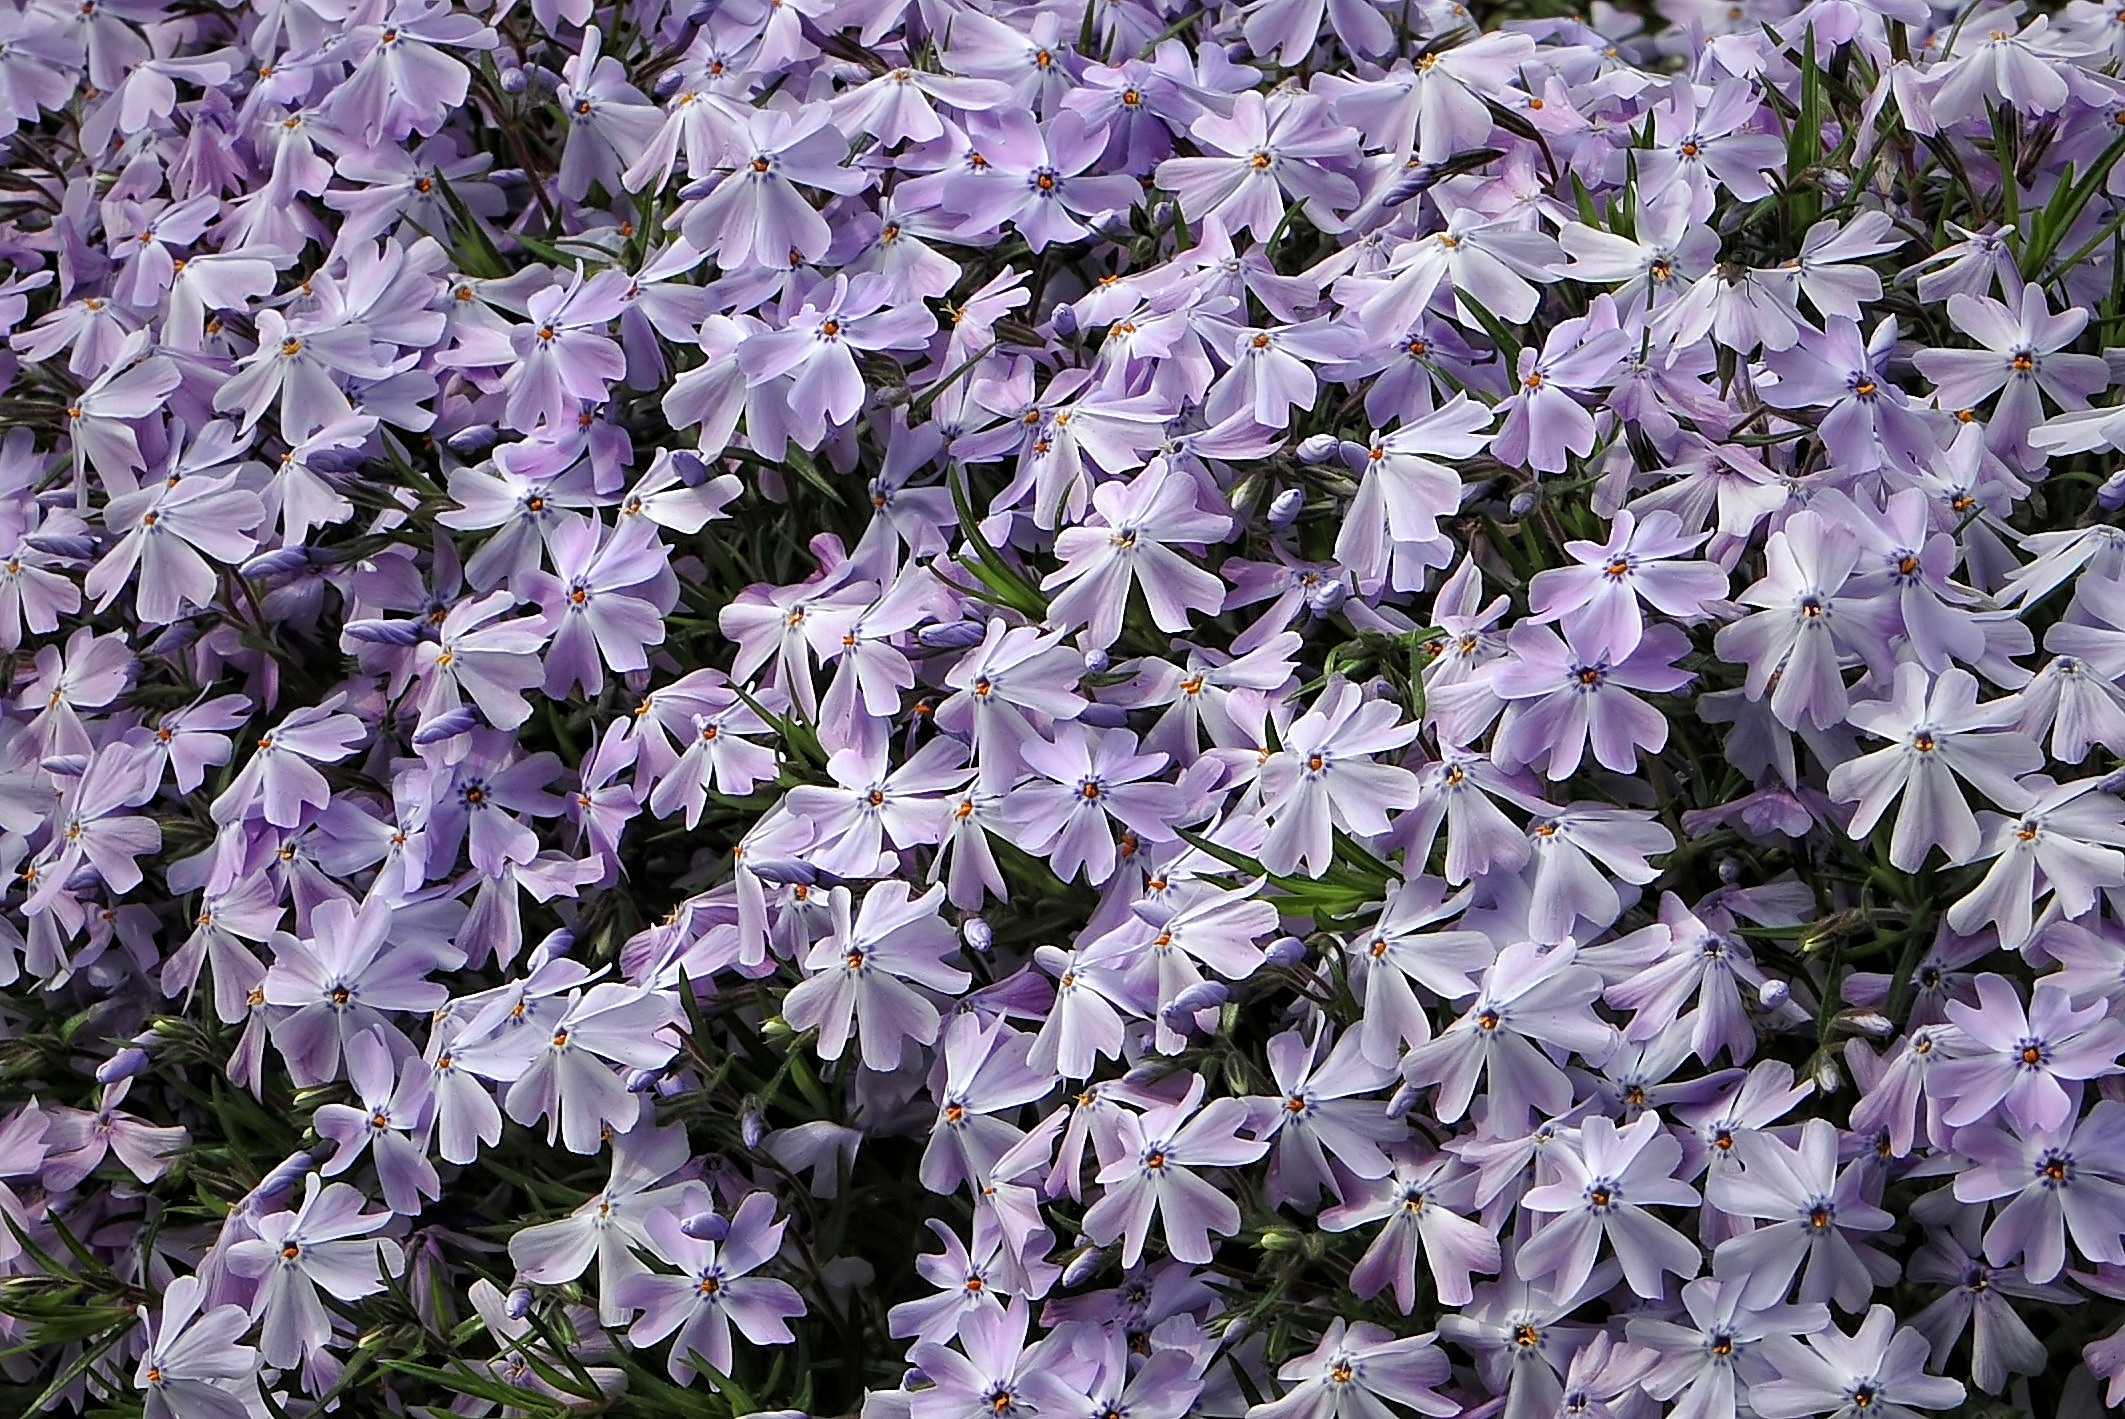
plant, flower, herb, botany, flora, flowers, shrub, bellflower, bl tenmeer, flowering plant, flower fullness, sea of flowers, bellflower family, land plant, serbian bellflower